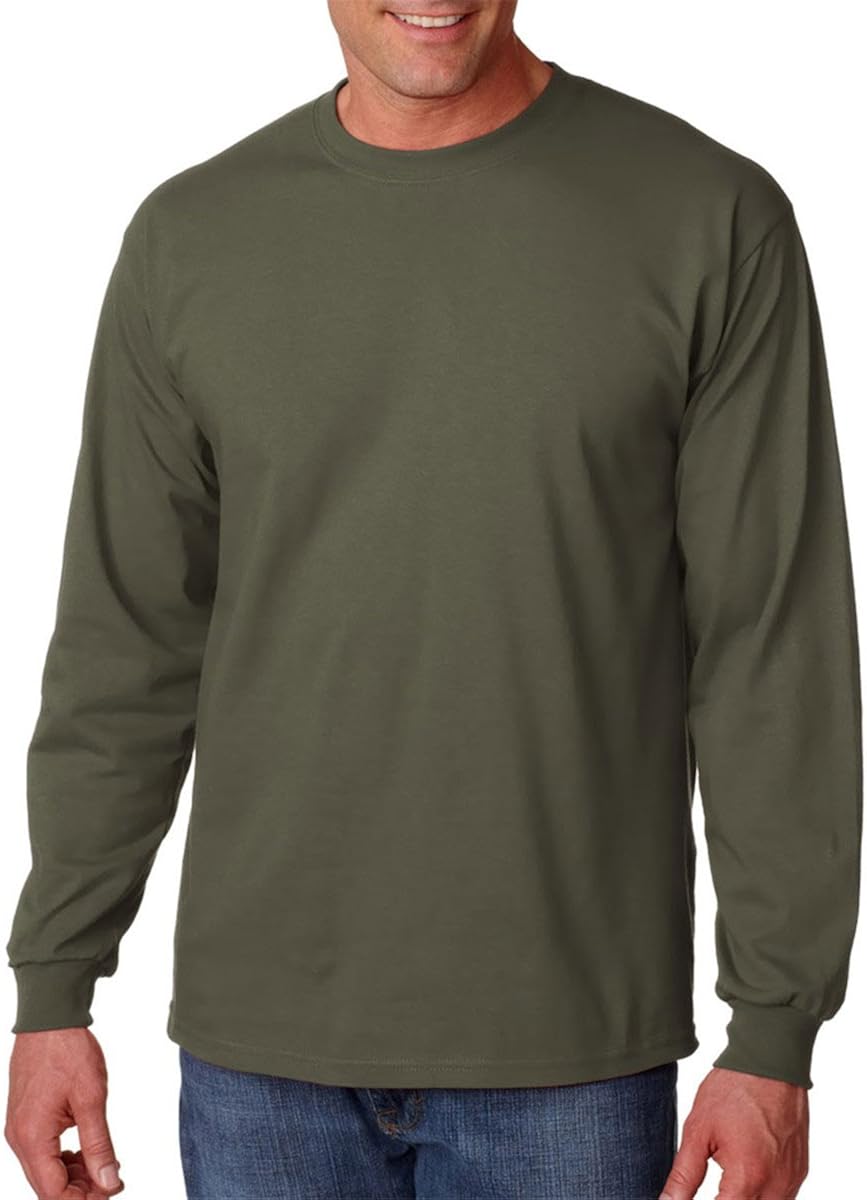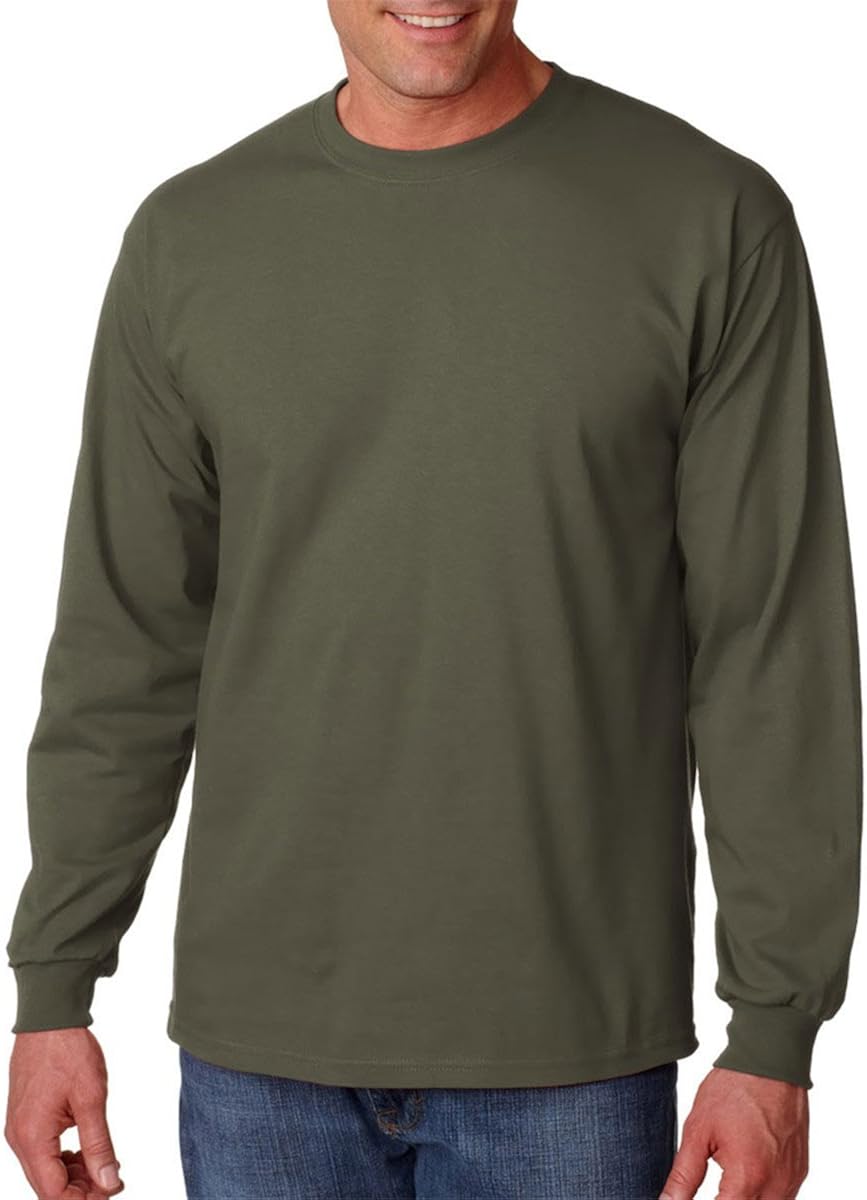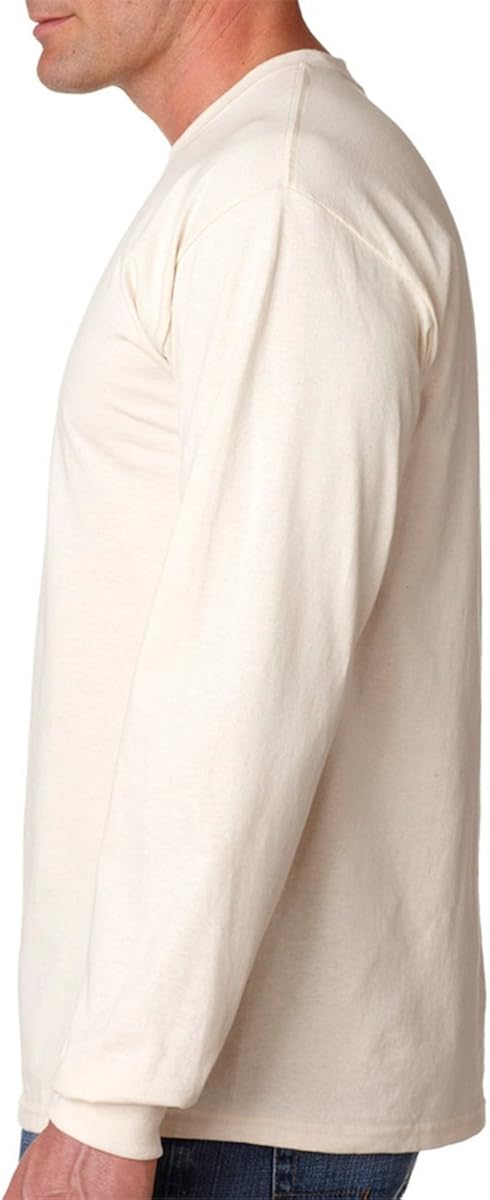
Gildan 6.1 oz. Ultra Cotton Long-Sleeve T-Shirt, Military Green, L
Category: AMAZON FASHION
100% preshrunk cotton; double-needle stitching throughout; taped shoulder-to-shoulder; ribbed cuffs; ?inch collar; Ash Grey is 99/1; Sport Grey is 90/1; Dark Heather, Safety Green and Safety Orange are 50% cotton, 50% polyester
Features: %100 Cotton | Pull On closure | 100% preshrunk cotton | double-needle stitching throughout | taped shoulder-to-shoulder | ribbed cuffs | ?inch collar